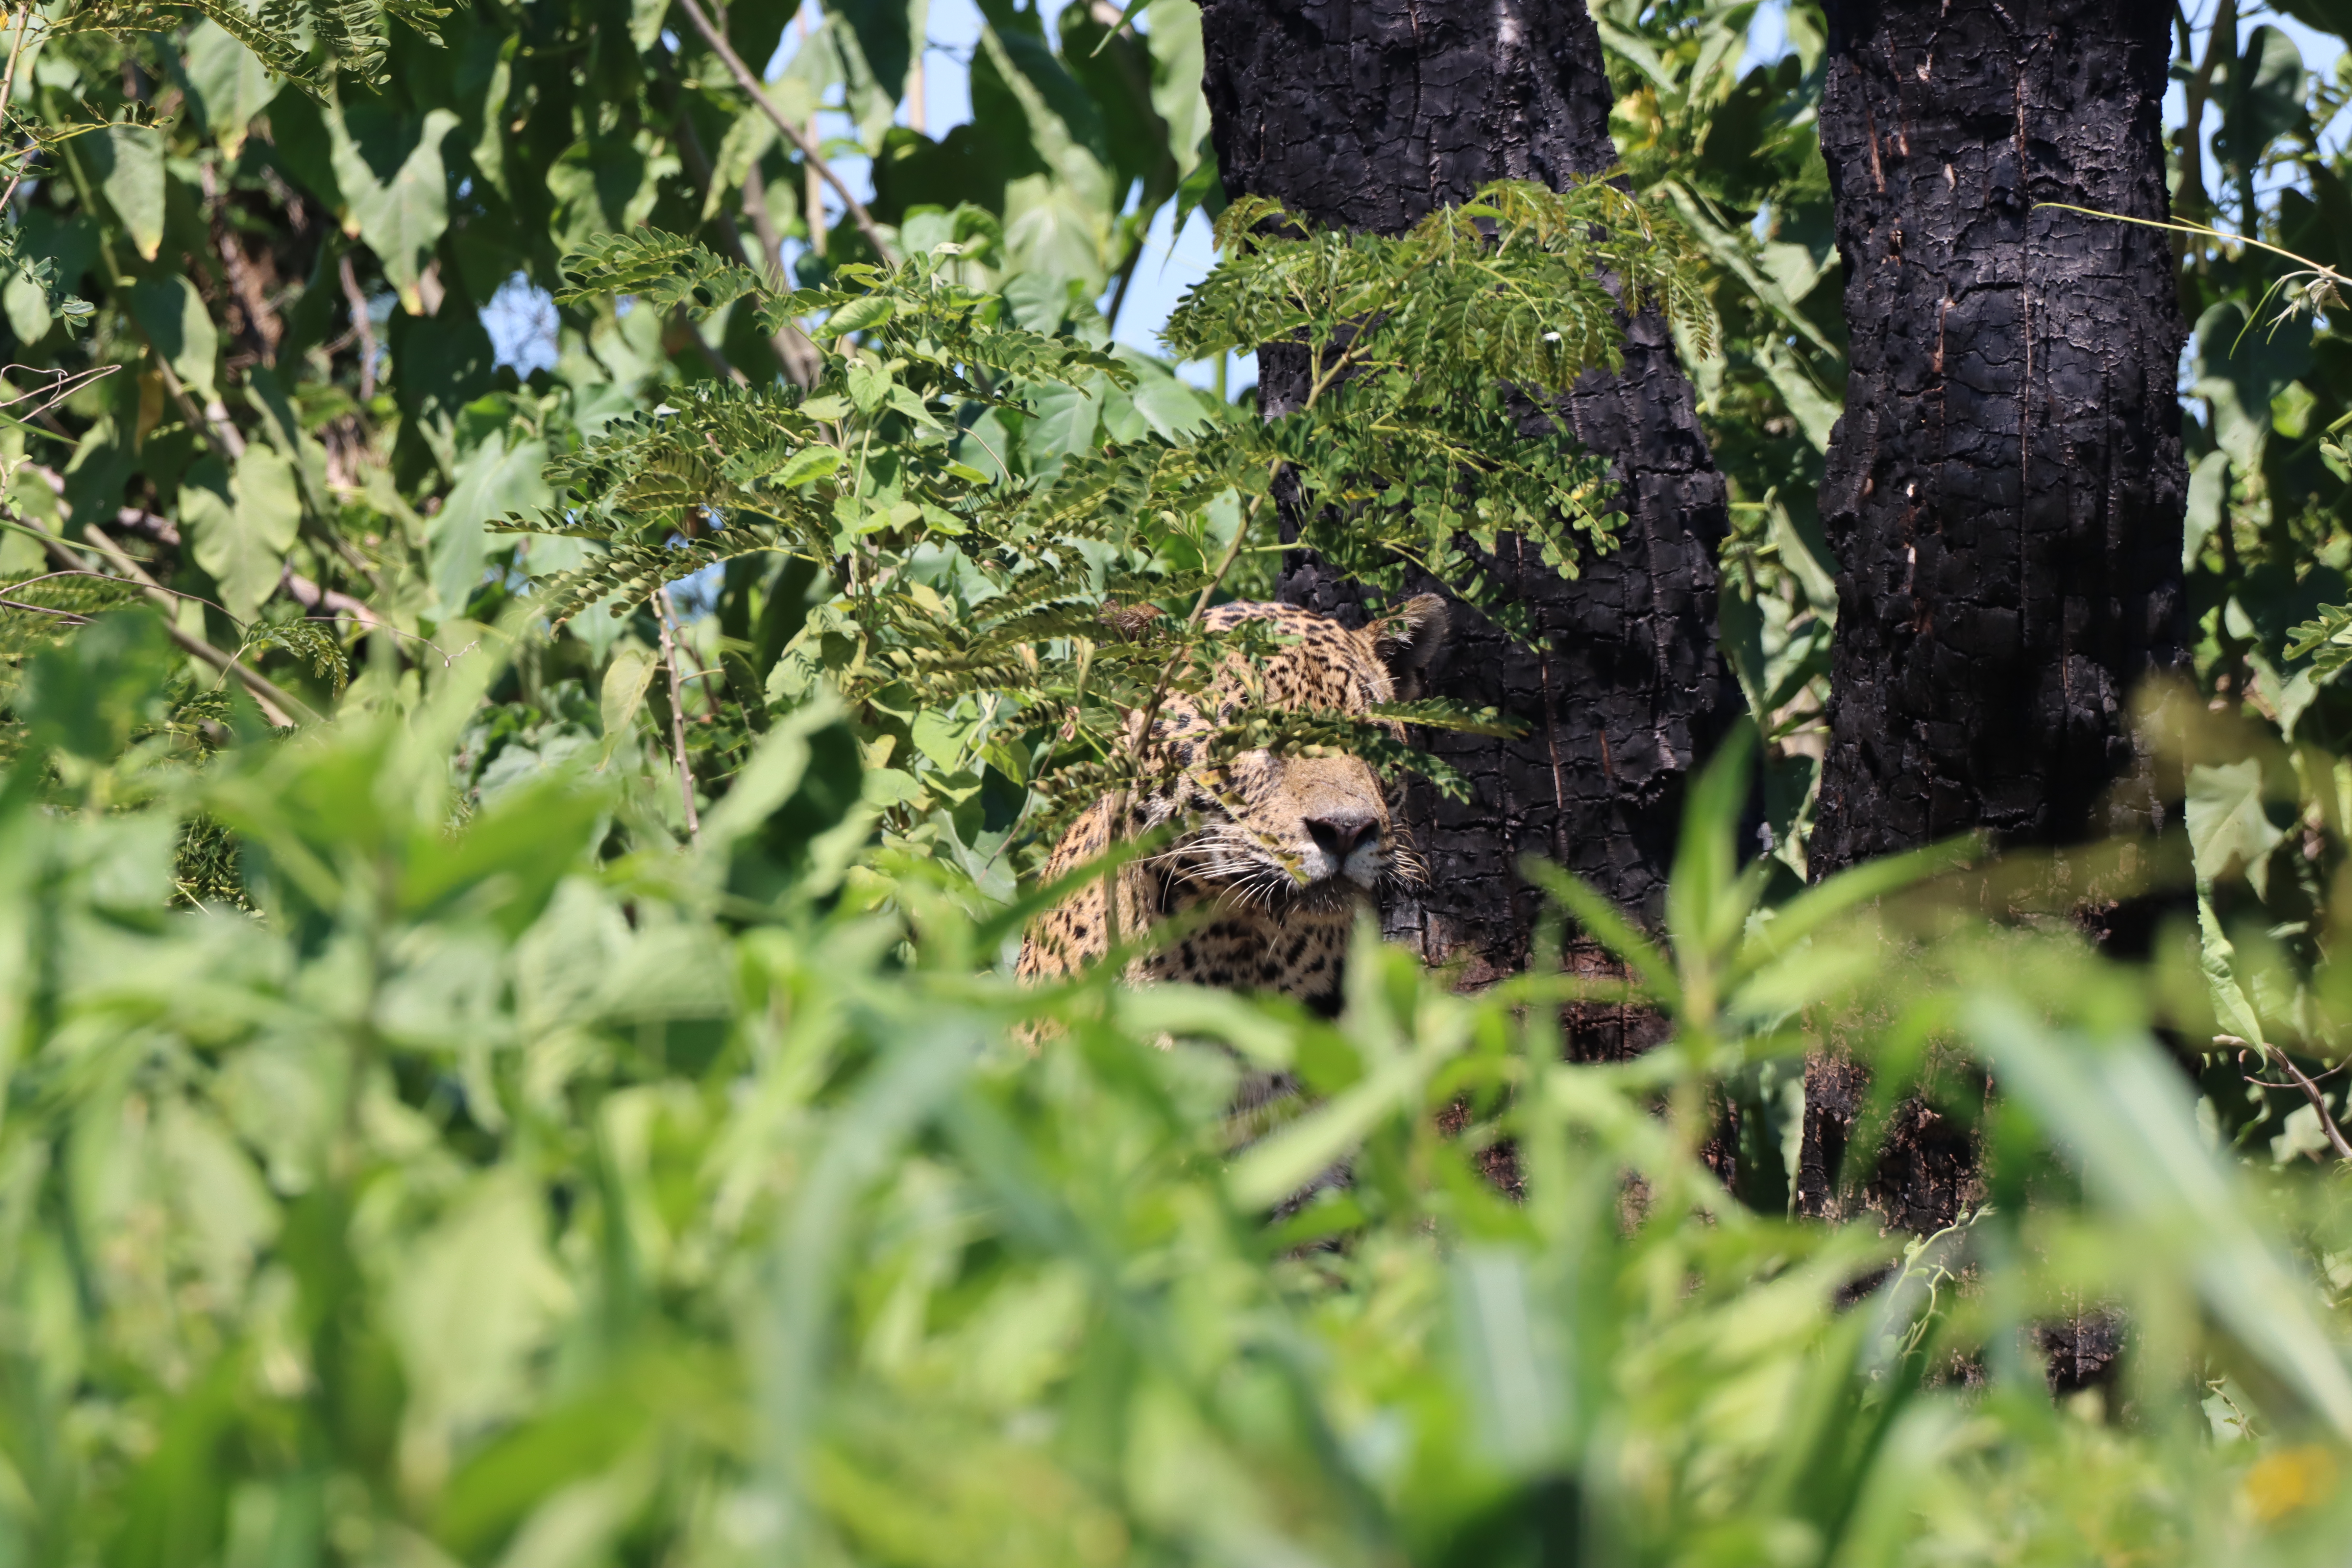
Jaguar: Saseka